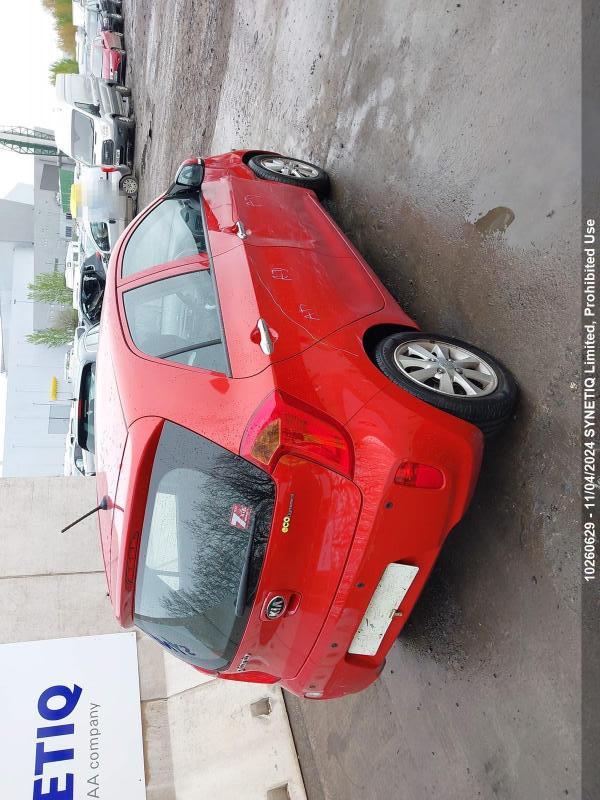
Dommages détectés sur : plaque d'immatriculation arrière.
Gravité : majeur